Flogdrake

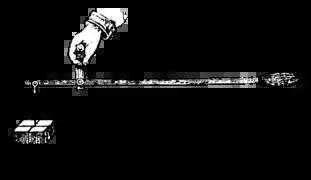
The flogdrake is said to resemble an old Swedish steelyard balance

The flogdrake resembles the Eastern Dragon, with the exception that Germanic dragons always being evil. It is said to come flying in the evening sky surrounded by sparks, looking like a golden stripe that sweeps across the sky. It is large and seems to lack limbs, but is said to resemble a steelyard balance in shape, essentially like a long tadpole. Like the Chinese dragons, it can still fly despite the lack of wings.